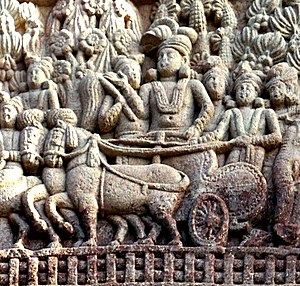
Ashoka
Ashoka var en indisk kejser af Maurya-dynastiet.